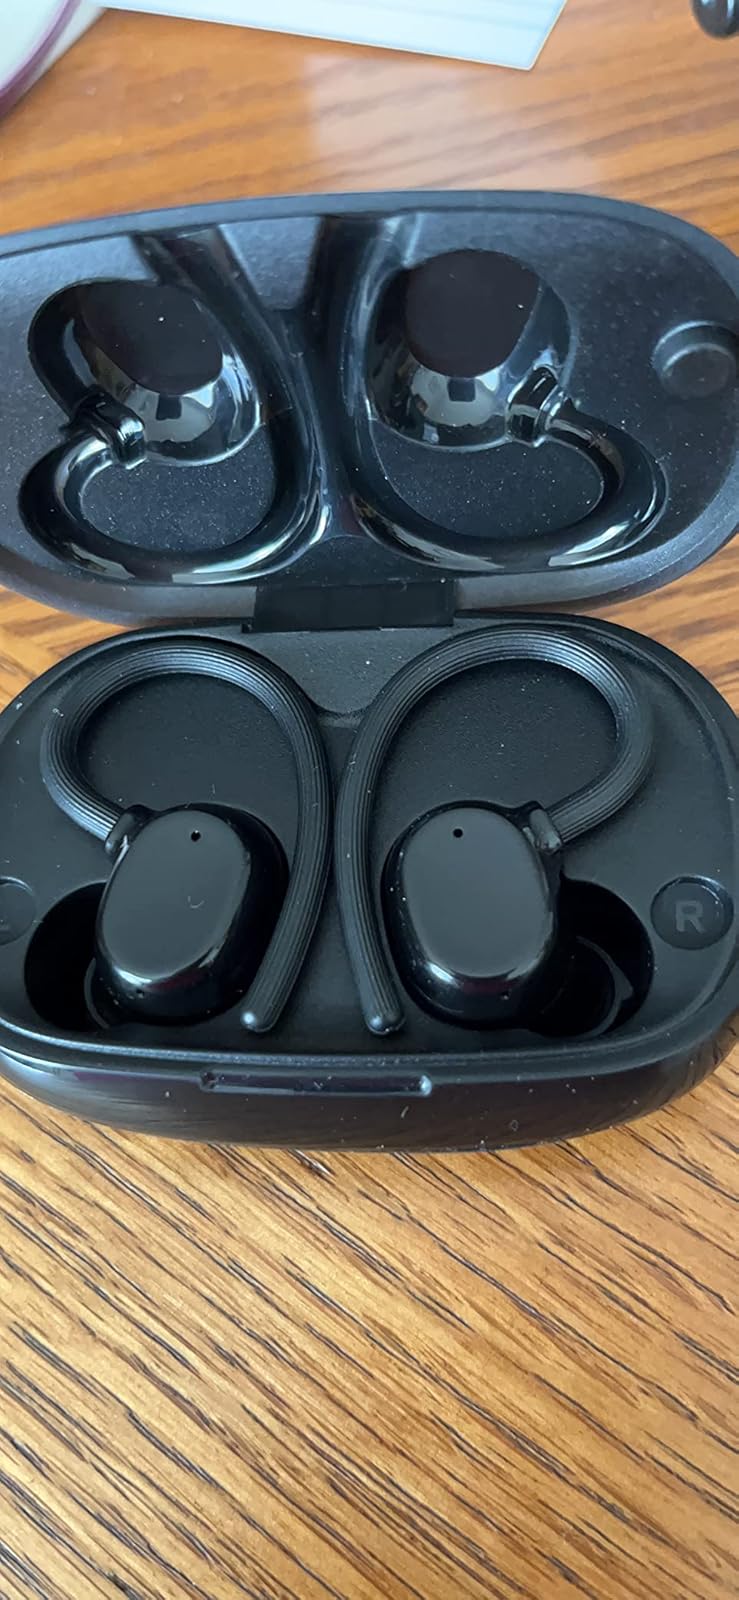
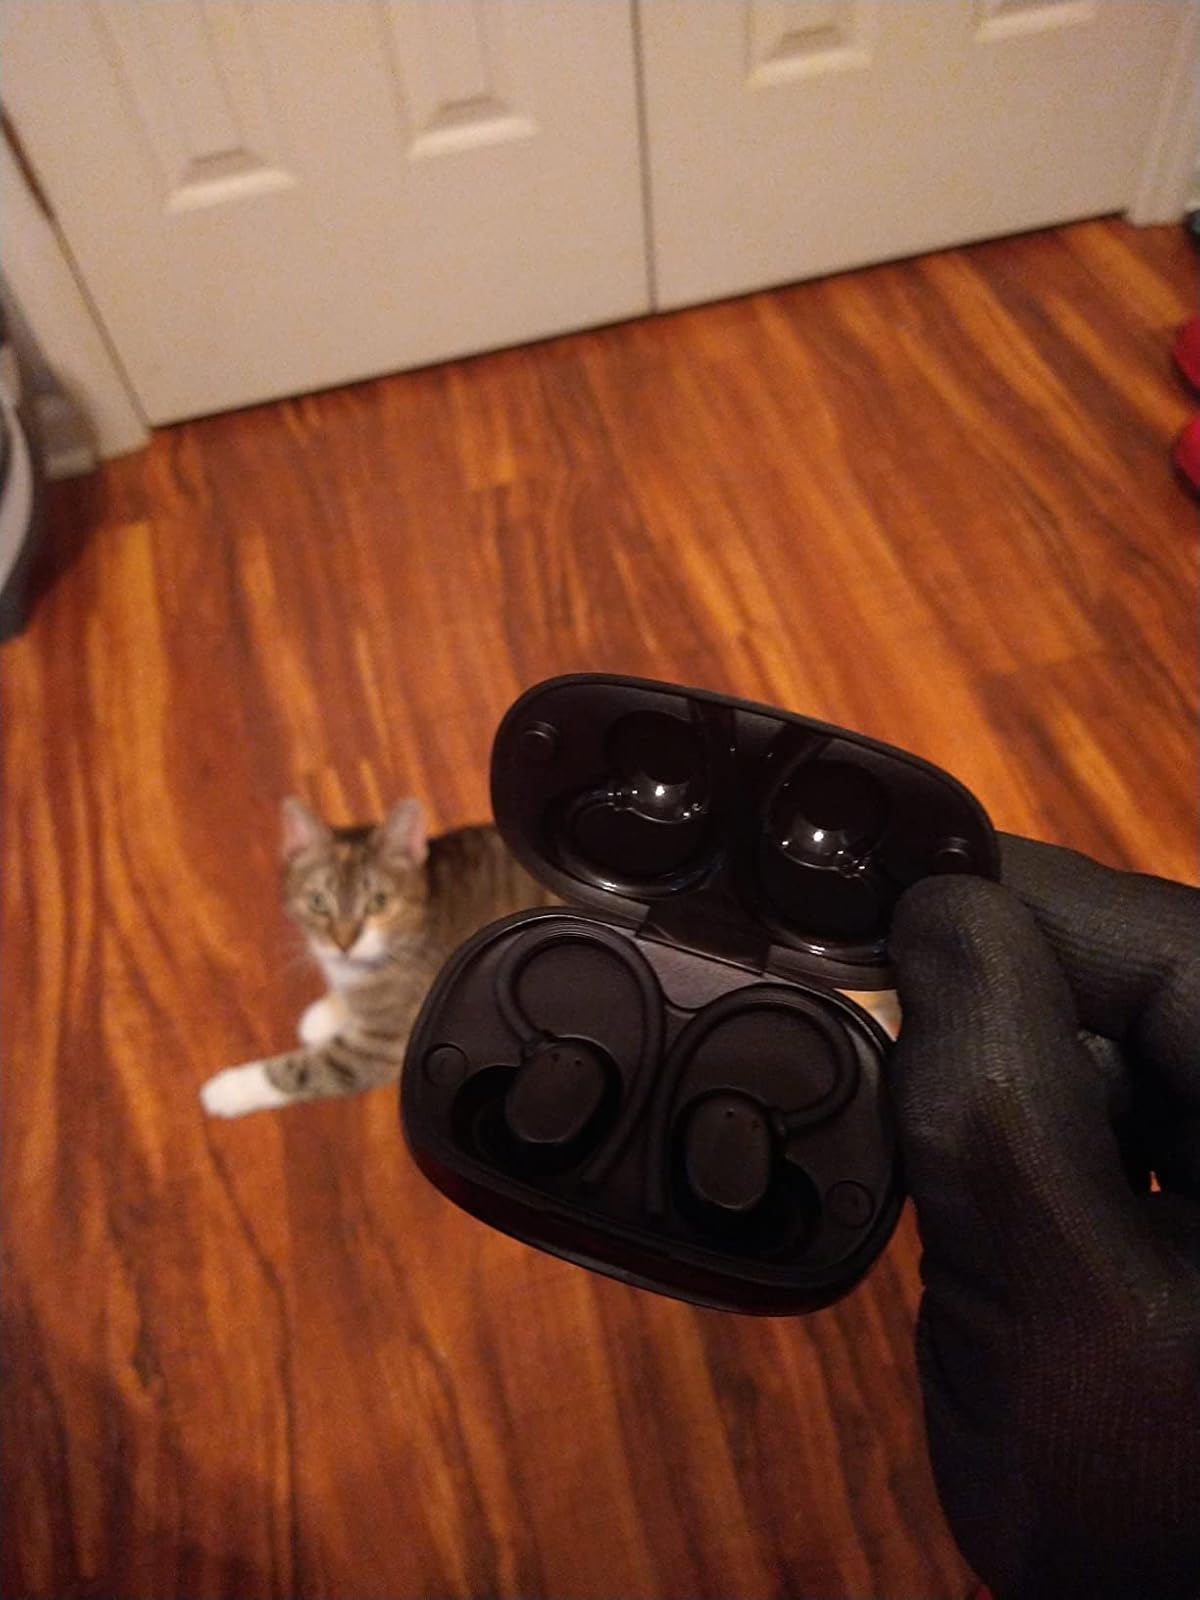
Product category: earbuds
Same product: yes